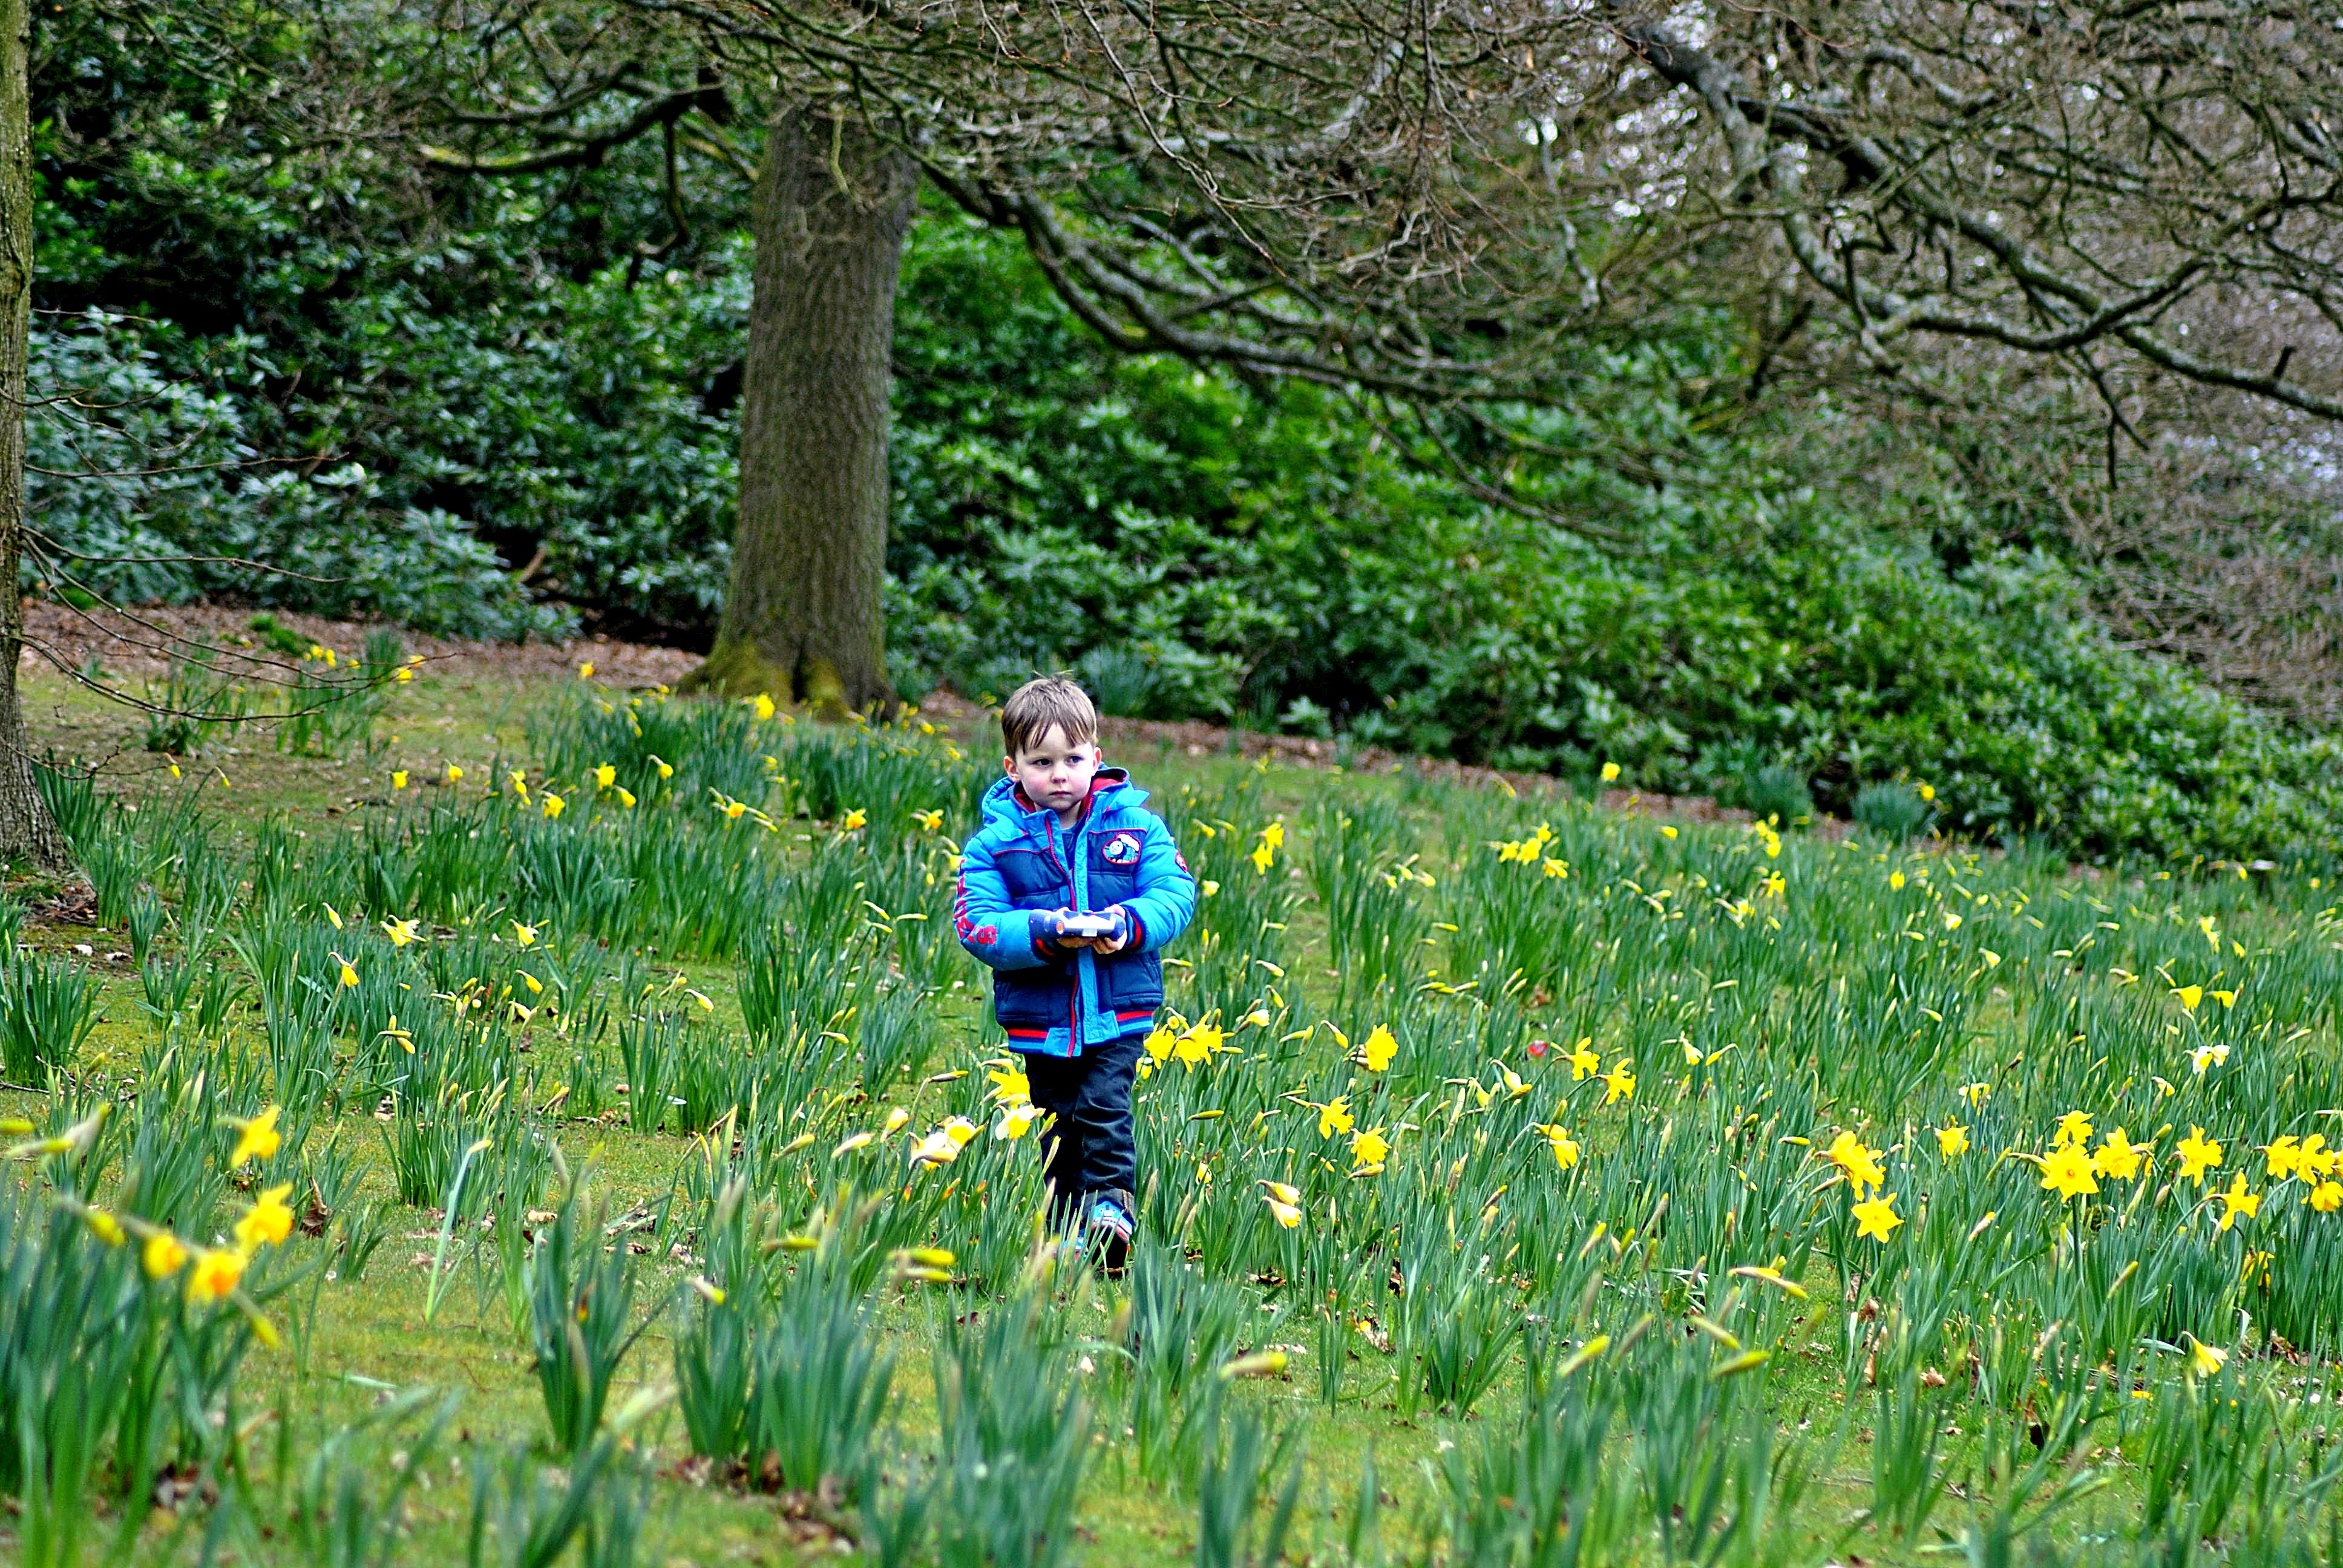
tree, forest, grass, plant, field, meadow, prairie, flower, child, flora, wildflower, woodland, habitat, rural area, natural environment, grass family